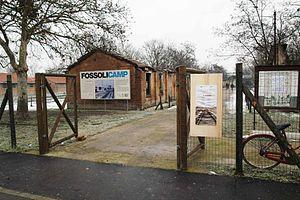
Cet article recense les sites concernés par l'observatoire mondial des monuments en 2016.